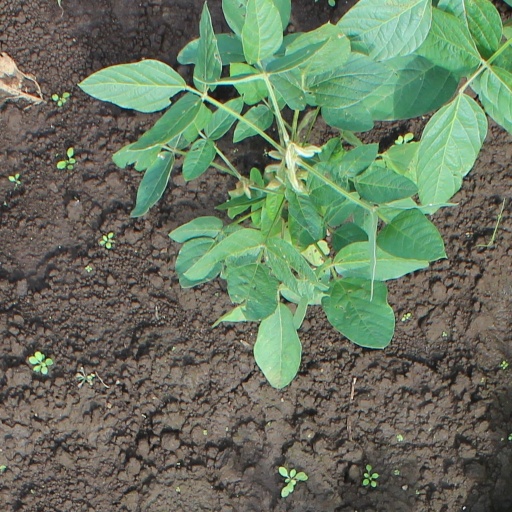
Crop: soybean